Alexander von Zagareli

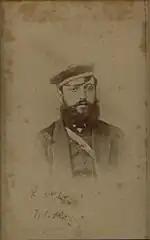
Alexander v. Zagareli

Alexander Anton von Zagareli (also Cagareli or Tsagareli, Georgian: ალექსანდრე ანტონის ძე ცაგარელი; 9 December 1844 – 12 November 1929) was a Georgian linguist. He was professor at Saint Petersburg State University an co-founder of Tbilisi State University.